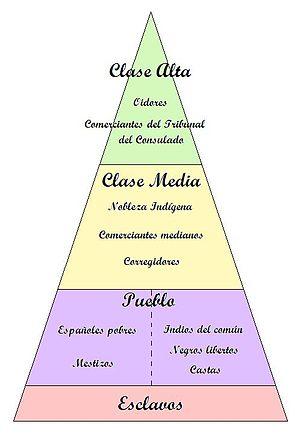
Graphique en forme de pyramide montrant les classes sociales dans la Vice-royauté du Pérou: les Esclaves (en rose)
La vice-royauté du Pérou était l'un des deux principaux districts administratifs créé par la couronne de Castille dans ses possessions d'outre-mer, avec la Nouvelle-Espagne centrée sur le Mexique. Pendant les deux premiers siècles de son existence, il comprenait la plus grande partie de l'Amérique du Sud.